Space suit

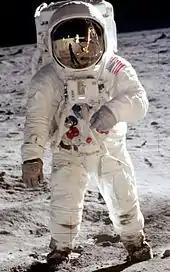
Apollo spacesuit worn by astronaut Buzz Aldrin on Apollo 11

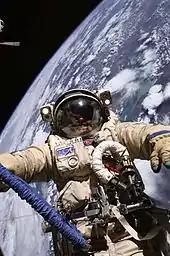
Orlan space suit worn by astronaut Michael Fincke outside the International Space Station

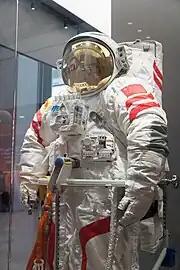
Feitian space suit being displayed at the National Museum of China

A space suit (or spacesuit) is an environmental suit used for protection from the harsh environment of outer space, mainly from its vacuum as a highly specialized pressure suit, but also its temperature extremes, as well as radiation and micrometeoroids. Basic space suits are worn as a safety precaution inside spacecrafts in case of loss of cabin pressure. For extravehicular activity (EVA) more complex space suits are worn, featuring a portable life support system.